Oakland Cemetery (Atlanta)

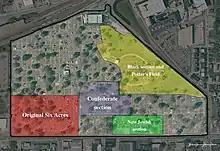

Immediately upon entering the gates of Oakland is found the original purchased for use as the Atlanta Cemetery in 1850. The gates and perimeter walls were not erected until 1896, the date engraved on the keystone of the gates' highest arch. After a short distance along a brick walkway, Oakland's first resident since its establishment can be found. Dr. James Nissen was a medical doctor visiting Atlanta who fell ill and died in 1850. Legend has it that Dr. Nissen shared a common fear of the day, being buried alive. Therefore, before his death he asked that his jugular vein be cut prior to his burial to ensure he did not wake up later under the ground. Being the oldest grave in Oakland since its designation as a city cemetery, Nissen's headstone is nearly completely worn away by the passage of time and the elements. The inscription is only known due to an extensive survey of Atlanta cemeteries performed in the 1930s by Franklin Garrett. Back towards the main gates of Oakland on a plot donated by the City of Atlanta lies Martha Lumpkin Compton. The daughter of Governor Wilson Lumpkin, from 1843 until 1845 Atlanta was known as "Marthasville" in her honor.